Farangi-Sazi

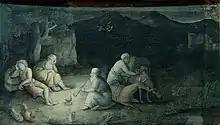
Night Halt, 1660-75. Louvre

The term "Farangi-sazi" as used today seems to have developed in the early 20th century. Specific to late Safavid painting & its derivatives, it excludes the work of later European-trained painters like Sani al-Mulk and Kamal ol-Molk.